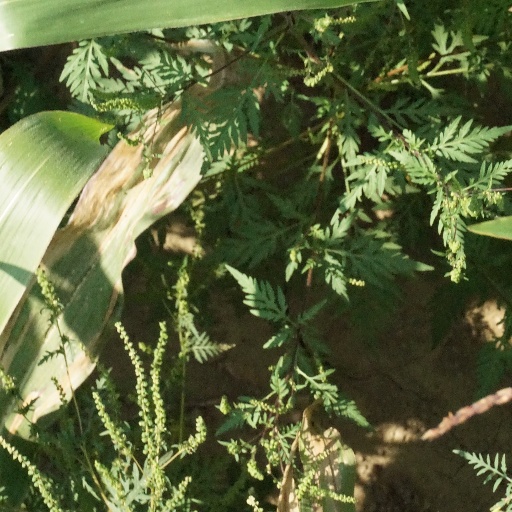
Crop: maize; corn